Catuvellauni

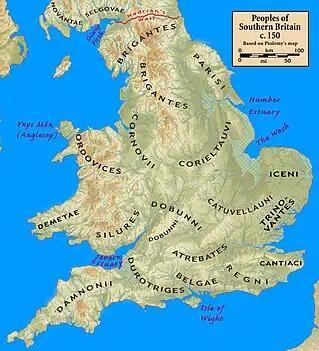
The Celtic tribes of Southern Britain showing the Catuvellauni and their neighbours.

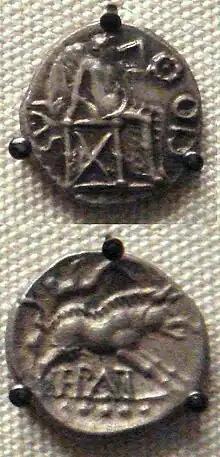
Coins of Epaticcus, king of the Catuvellauni.

However, Camulodunum was retaken, either by Tasciovanus or by his son Cunobelinus, who succeeded him ca AD 9 and ruled for about 30 years. Little is known of Cunobelinus's life, but his name survived into British legend, culminating in William Shakespeare's play "Cymbeline". Geoffrey of Monmouth says he was brought up at the court of Augustus and willingly paid tribute to Rome. Archaeology indicates increased trading and diplomatic links with the Roman Empire. Under Cunobelinus and his family, the Catuvellauni appear to have become the dominant power in south-eastern Britain. His brother Epaticcus gained territory to the south and west at the expense of the Atrebates until his death ca AD 35. The grave of the "Druid of Colchester" dates to this period, providing evidence of medical practices and technology within the Catuvellauni tribe.